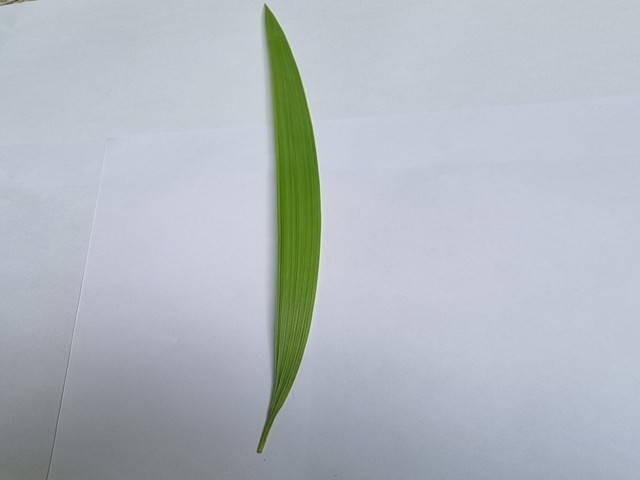
Plant: betal